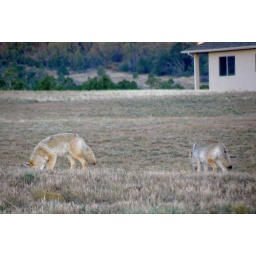
Coyotes check the field for edibles near a home in the SW part of the Mancos Valley. Oct. 17, 2008.